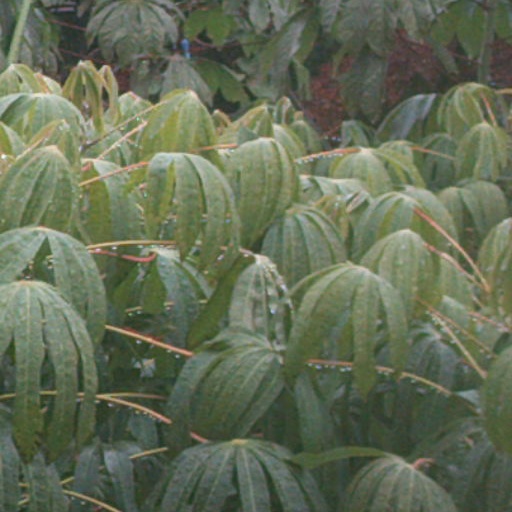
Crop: cassava